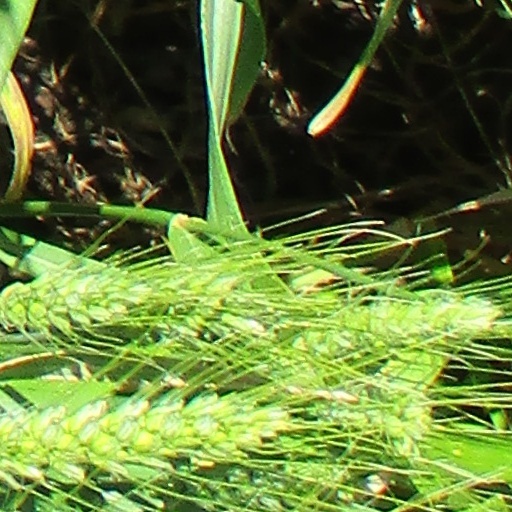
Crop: wheat